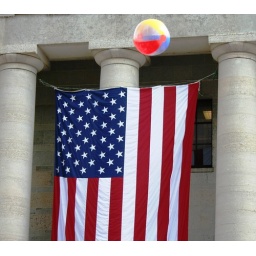
The crowd was enjoying the wait until the security guards took the beach ball away in Columbus, Ohio at the Statehouse.